1st Forfarshire Artillery Volunteers

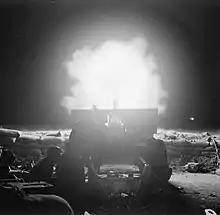
A 25-pounder firing in the British night barrage that launched the Second Battle of El Alamein

In 1943, 3rd Division was assigned to 21st Army Group training for the Allied invasion of Normandy (Operation Overlord). The division was chosen to spearhead the assault landings on Sword Beach and was given specialist training and equipment. 76th (H) Field Rgt became a self-propelled (SP) regiment operating US-built M7 Priest SP guns equipped with the 105 mm howitzer, with M4 Sherman tanks as armoured OPs.